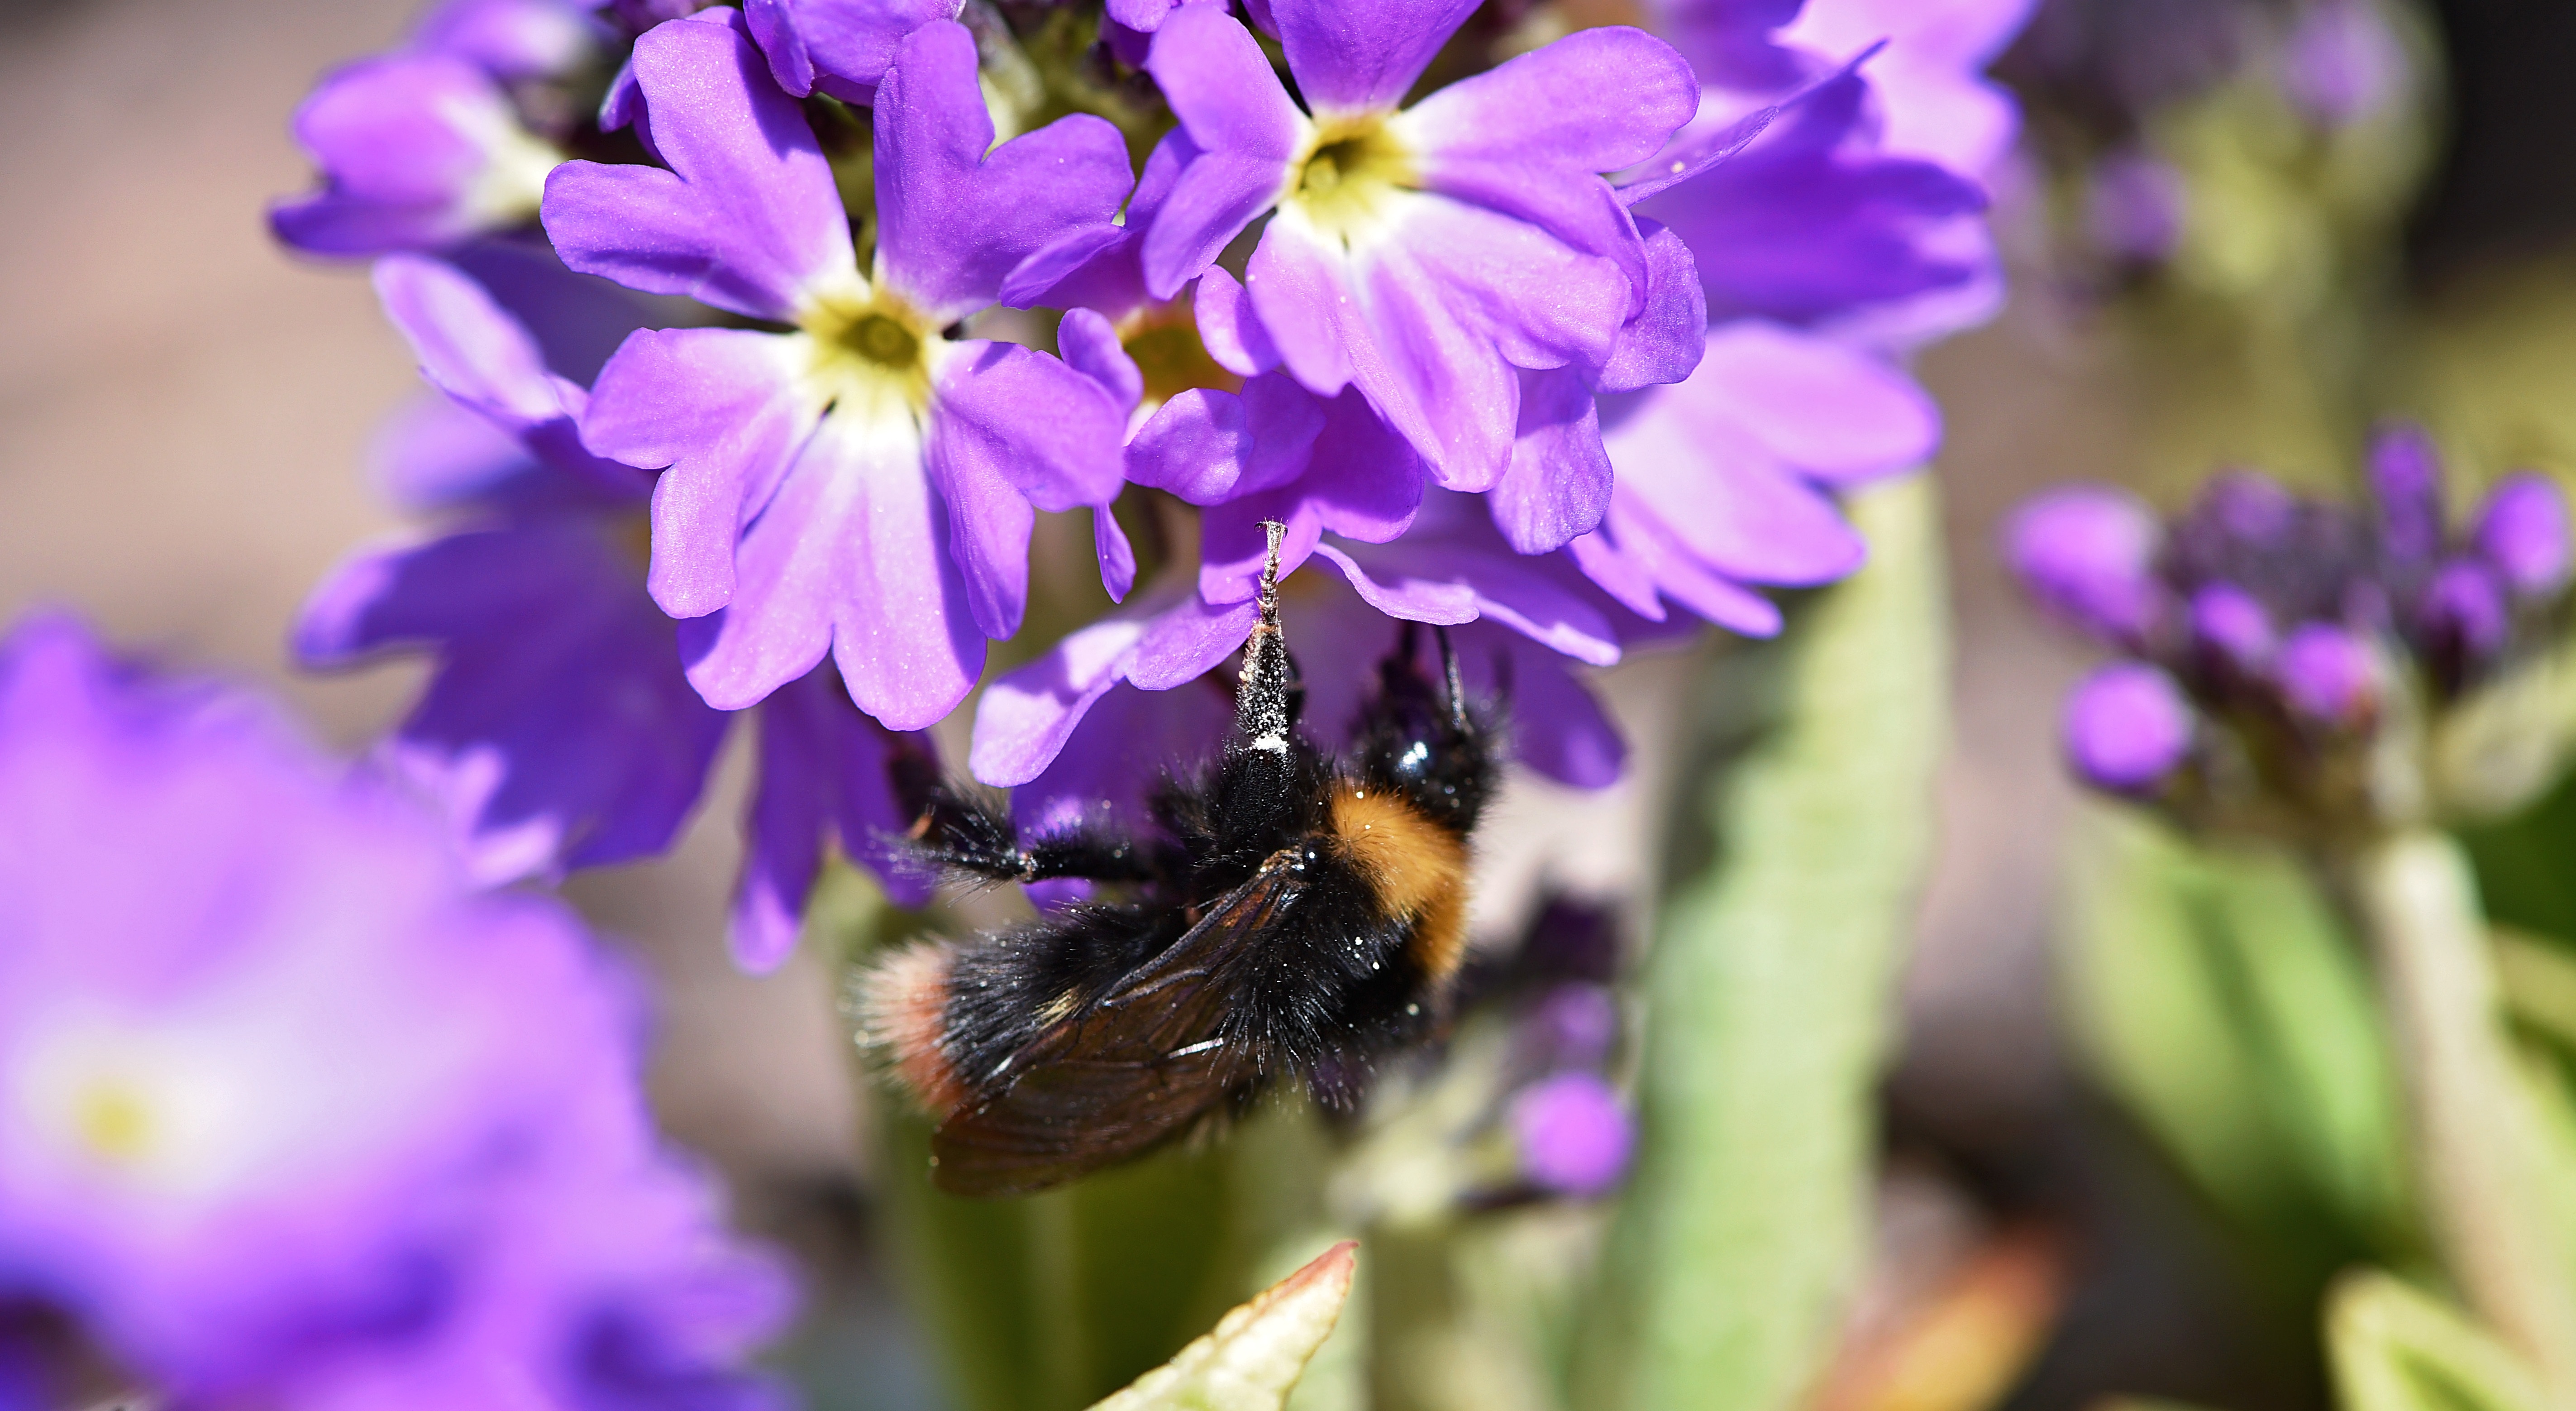
nature, blossom, plant, flower, purple, petal, spring, insect, botany, garden, flora, fauna, invertebrate, wildflower, drumstick, bee, hummel, early bloomer, spring flower, nectar, macro photography, incomplete, flowering plant, land plant, membrane winged insect